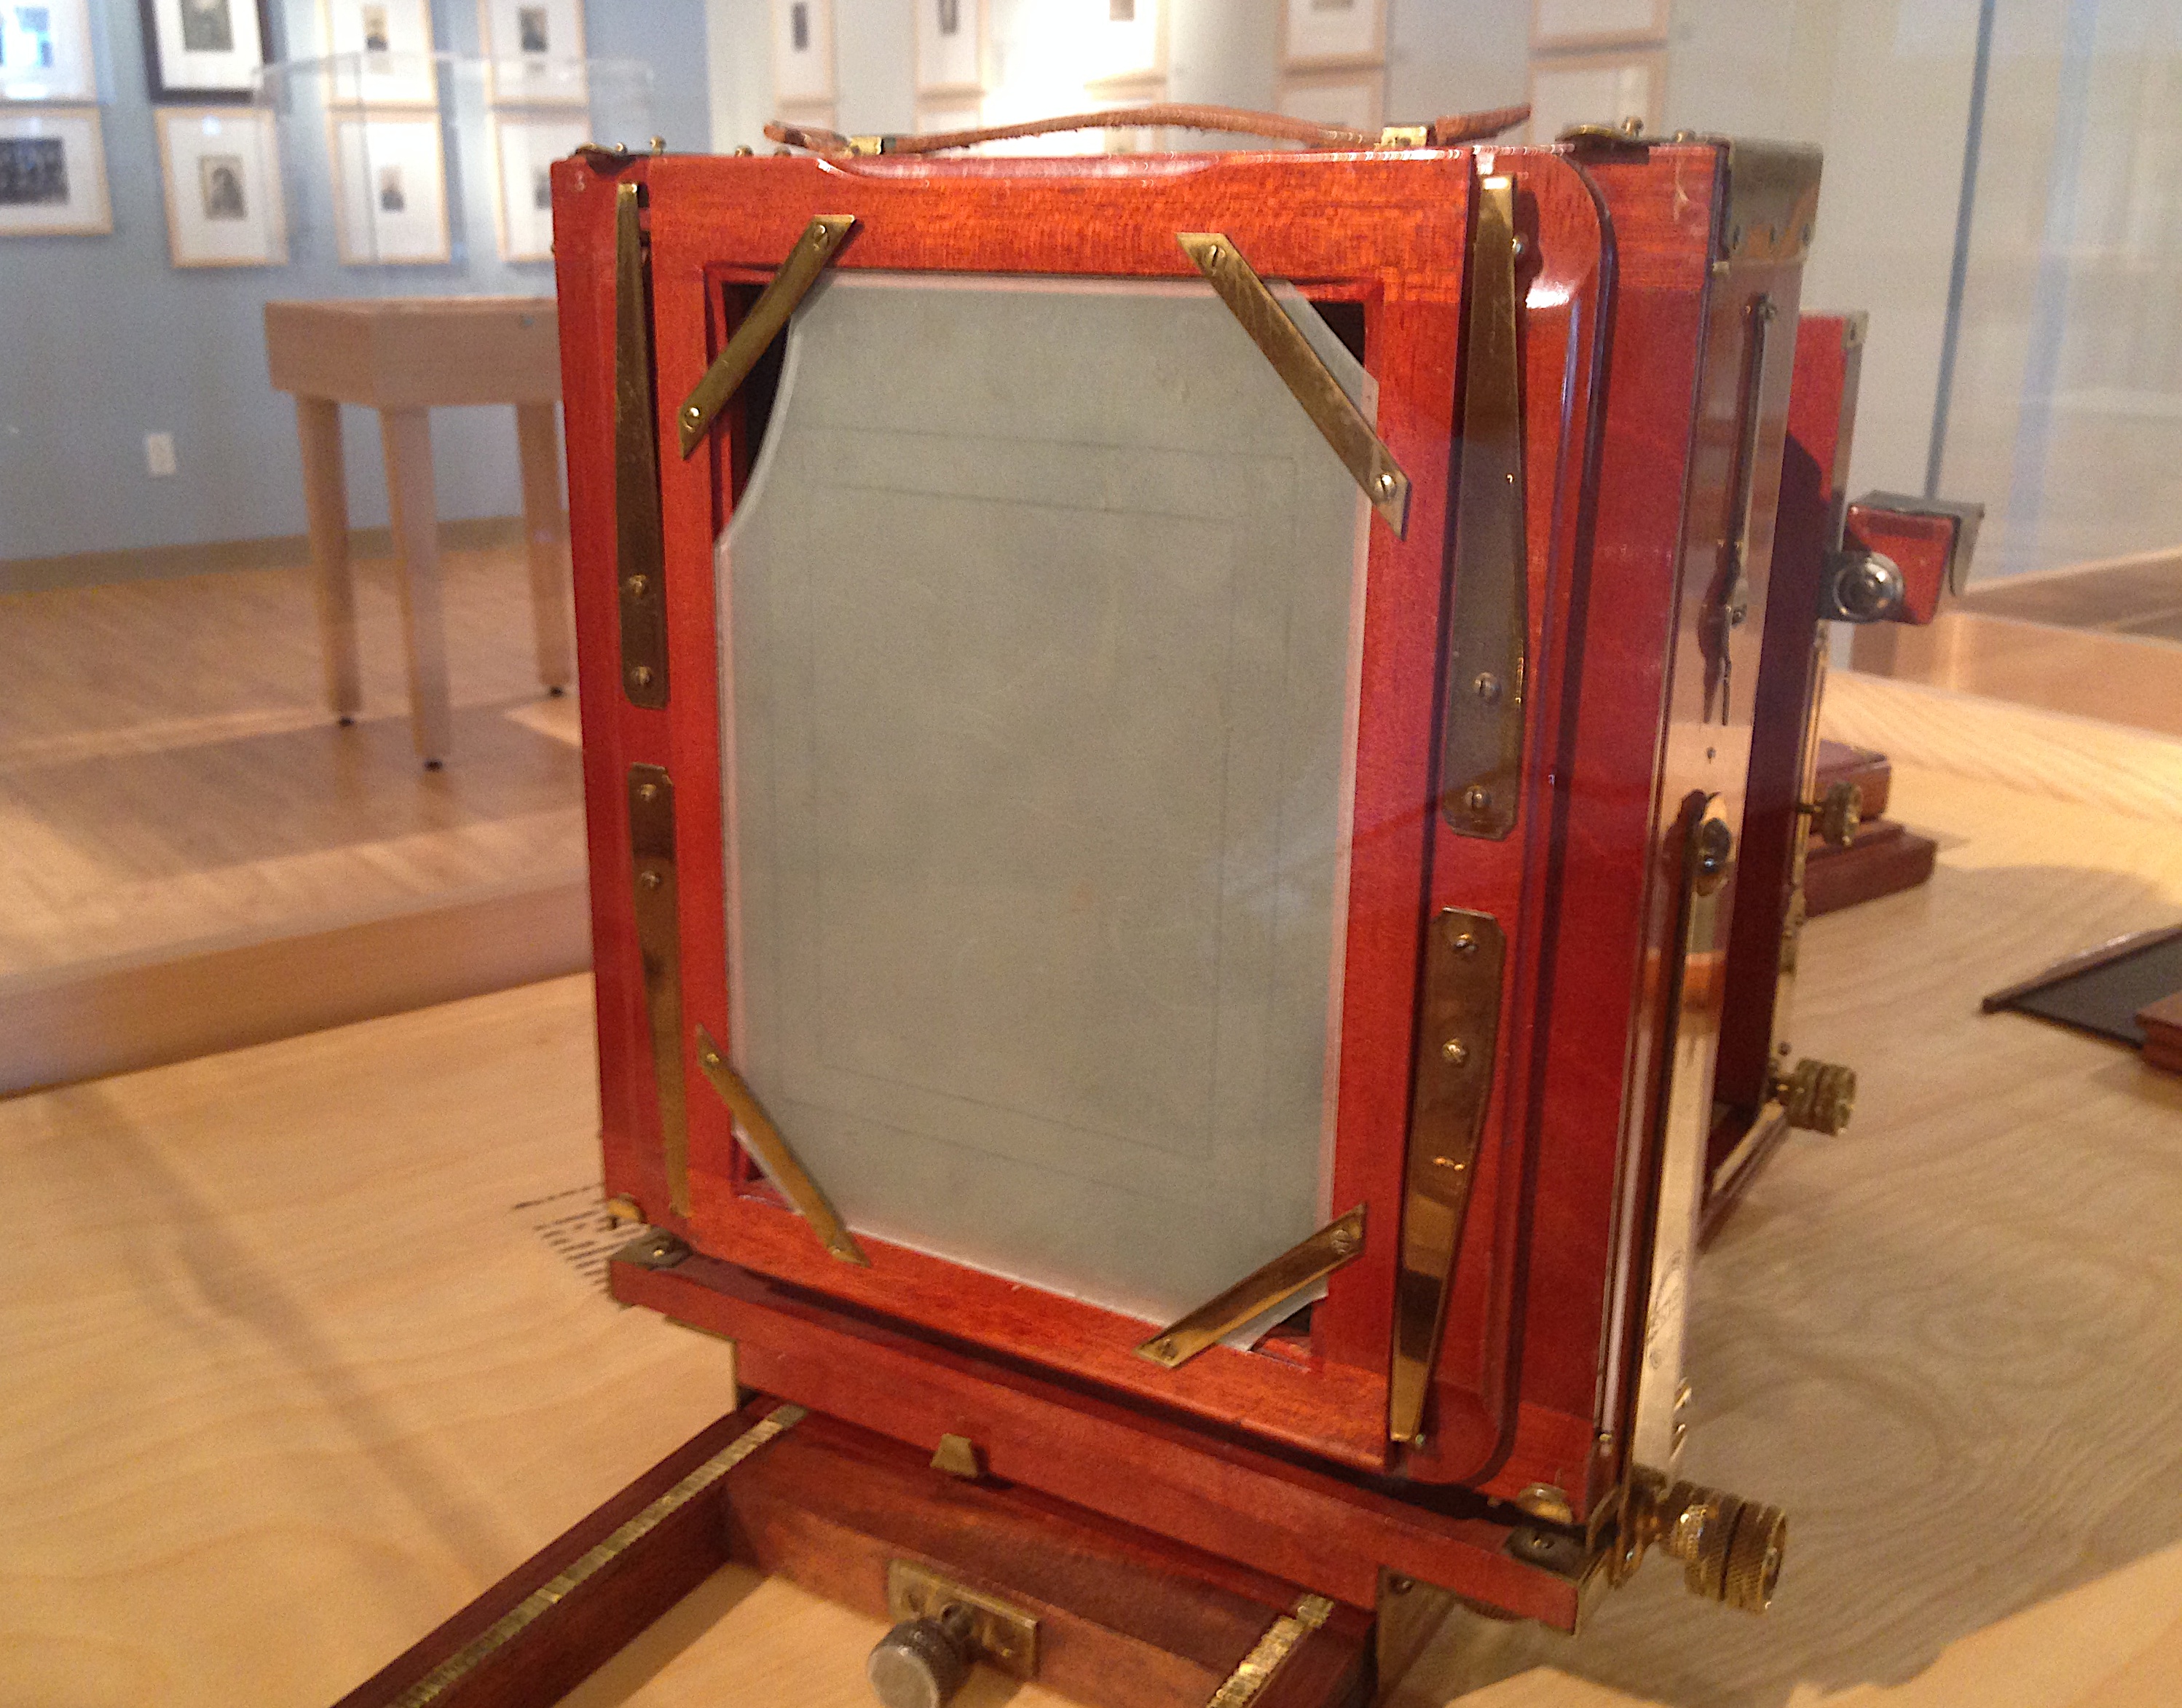
wood, antique, furniture, drum, man made object